Northern War of 1655–1660

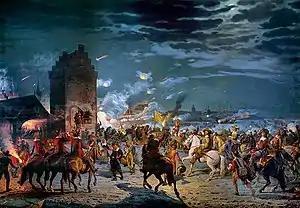
The Assault on Copenhagen (1887) by Frederik Christian Lund.

When the Danes stalled and prolonged the fulfillment of some provisions of the Treaty of Roskilde by postponing payments and not blocking foreign fleets from access to the Baltic Sea, and with half of the 2,000 Danish soldiers that were obliged by Roskilde to enter Swedish service deserting, the Swedish king embarked from Kiel with a force of 10,000 men on 16 August. While everyone expected him to head for Royal Prussia, he disembarked on Zealand on 17 August, and headed for Copenhagen, which was defended by 10,650 Danes and 2,000 Dutch. This time however, the town did not surrender, and a long siege ensued. When Swedish forces took Kronborg in September, they controlled both sides of the Øresund, yet in November a Dutch fleet broke the Swedish naval blockade of Copenhagen in the Battle of the Sound.